Orpheus in the Underworld

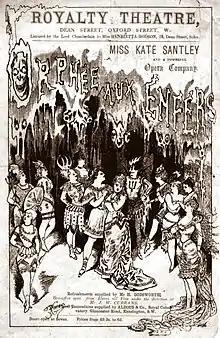
Programme for the 1876 London production, given in English despite the French title

Between the first run and the first Paris revival, in 1860, the Bouffes-Parisiens company toured the French provinces, where was reported as meeting with "immense" and "incredible" success". Tautin was succeeded as Eurydice by Delphine Ugalde when the production was revived at the Bouffes-Parisiens in 1862 and again in 1867.